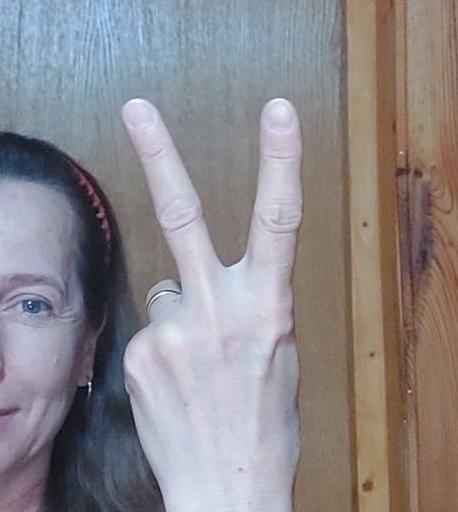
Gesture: peace_inverted